Albanian Australians

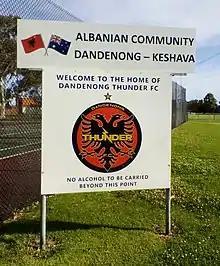
Dandenong Thunder sign marking entrance to soccer home ground

Albanian migrants, originating from a rural background, followed a migration tradition ("Kurbet") in which sons temporarily left for another country to earn enough funds to purchase property once back in Albania. In October 1924, the first five Albanian migrants Bejxhet Emini, Bektash Muharem, Musa Ibrahimi, Rexhep Mustafa and Riza Ali arrived from Korçë region. They, and others who followed, embarked on a seven–week voyage and arrived at Fremantle; they often became casual labourers, mainly working in the grain–growing industry. Later, Albanian migrants sought better employment options and relocated to rural areas of Western Australia, Queensland and Victoria. The migrants' English–language skills were poor or non–existent, and some others were illiterate; as a result, Albanian migrants had difficulties gaining employment. Albanians arriving in the 1920s left urban centres and settled in rural areas, working in the agriculture industry as horticulturalists, sugarcane workers, tobacco farmers, and market gardeners, mainly at orchards and farms. Albanians were also employed in mining, scrub clearing, road works and fishing.